William Anderson (theatre)

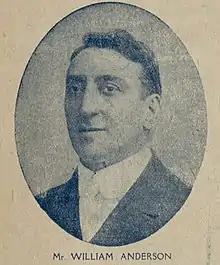
Anderson

He left school at age ten and eventually found work as a theatre manager, marrying the actress Eugenie Duggan. He established two theatre companies and had a profitable association with Charles Holloway, opened Wonderland City in Sydney and built the Kings Theatre in Melbourne. He produced several classics of the Australian stage including "Thunderbolt" (1905), "The Squatter's Daughter" (1907) (which he filmed in 1910) and "The Man from Outback" (1909), as well as co-writing several plays.